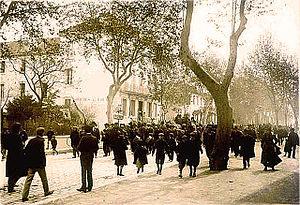
Manifestation à Lézignan 28 Avril 1907
La révolte des vignerons du Languedoc en 1907 désigne un vaste mouvement de manifestations survenu en 1907, dans le Languedoc et en pays catalan, réprimé par le cabinet Clemenceau. Fruit d'une grave crise viticole survenue au début du XXᵉ siècle, ce mouvement, aussi appelé « révolte des gueux » du Midi, a été marqué par la fraternisation du 17ᵉ régiment d'infanterie de ligne avec les manifestants, à Béziers.